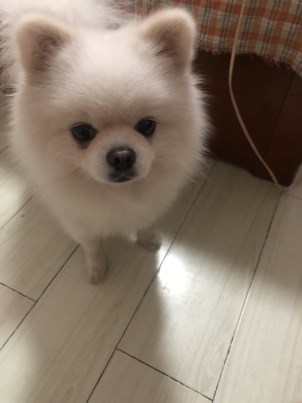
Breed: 1936-n000005-Pomeranian